Netherlands in World War II

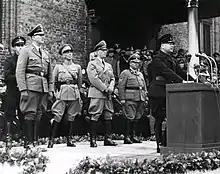
Anton Mussert, leader of the NSB, speaking at a rally in The Hague in 1941

On the morning of 10 May 1940, the German Army simultaneously invaded The Netherlands, Belgium, and Luxembourg without a formal declaration of war. The attackers meant to draw Allied forces away from the Ardennes, to lure British and French forces deeper into Belgium, and to pre-empt a possible British invasion in North Holland. The "Luftwaffe" also sought to take over Dutch airfields on the North Sea to launch air raids against Great Britain.